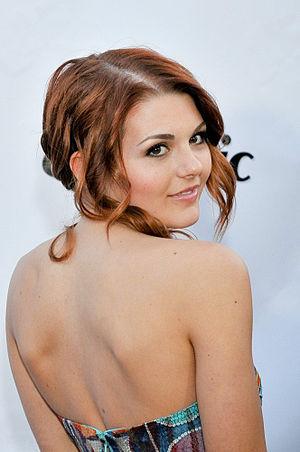
L'actrice néo-zélandaise Jessica Lee Rose, aux Streamy Awards 2009.
Jessica Lee Rose est une actrice américaino-néo-zélandaise née le 26 avril 1987 à Salisbury dans le Maryland.